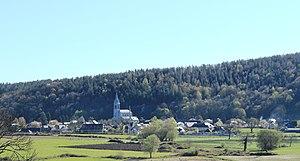
Adé (Hautes-Pyrénées)
Adé est une commune française située dans le département des Hautes-Pyrénées, en région Occitanie.